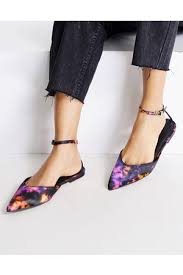
Label: Ballet Flat